Motorola bag phone

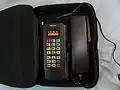
The Motorola Power PAK bag phone positioned the controls and display on the transceiver instead of the handset; a design which was carried over to the current M-series digital bag phones.

The handset consists of a digital numeric or alphanumeric display with Pwr (indicating the phone is turned on; indicated by a dot in some models), InUse (indicating that a call is in progress), NoSvc (cannot receive a cellular signal and is unable to make or receive calls), and Roam (accessing a cellular system other than your home system) indicators, a numeric keypad with other buttons for different functions (depending on the model), and a loudspeaker for the ringer and hands-free use. This plugs into the transceiver, which also houses connections for a removable "rubber duck" antenna, and the power supply header which plugs into a 12 volt automotive outlet and an optional 12 volt sealed lead-acid battery. The battery provides up to 2.5 hours of talk time and 48 hours of standby time. All of these parts are put together in a specially designed bag made by either Caseworks, Inc. of Chicago, Illinois, or Service Manufacturing Corporation of Aurora, Illinois. These phones can also be permanently installed in a car. The only bag phone to deviate from this architecture was the Power PAK, which placed the controls and display on the transceiver and used an LED display similar to that used in some DynaTAC and MicroTAC phones.